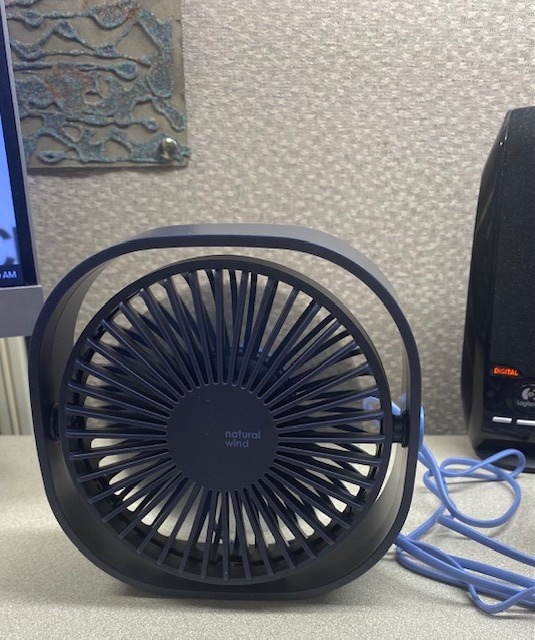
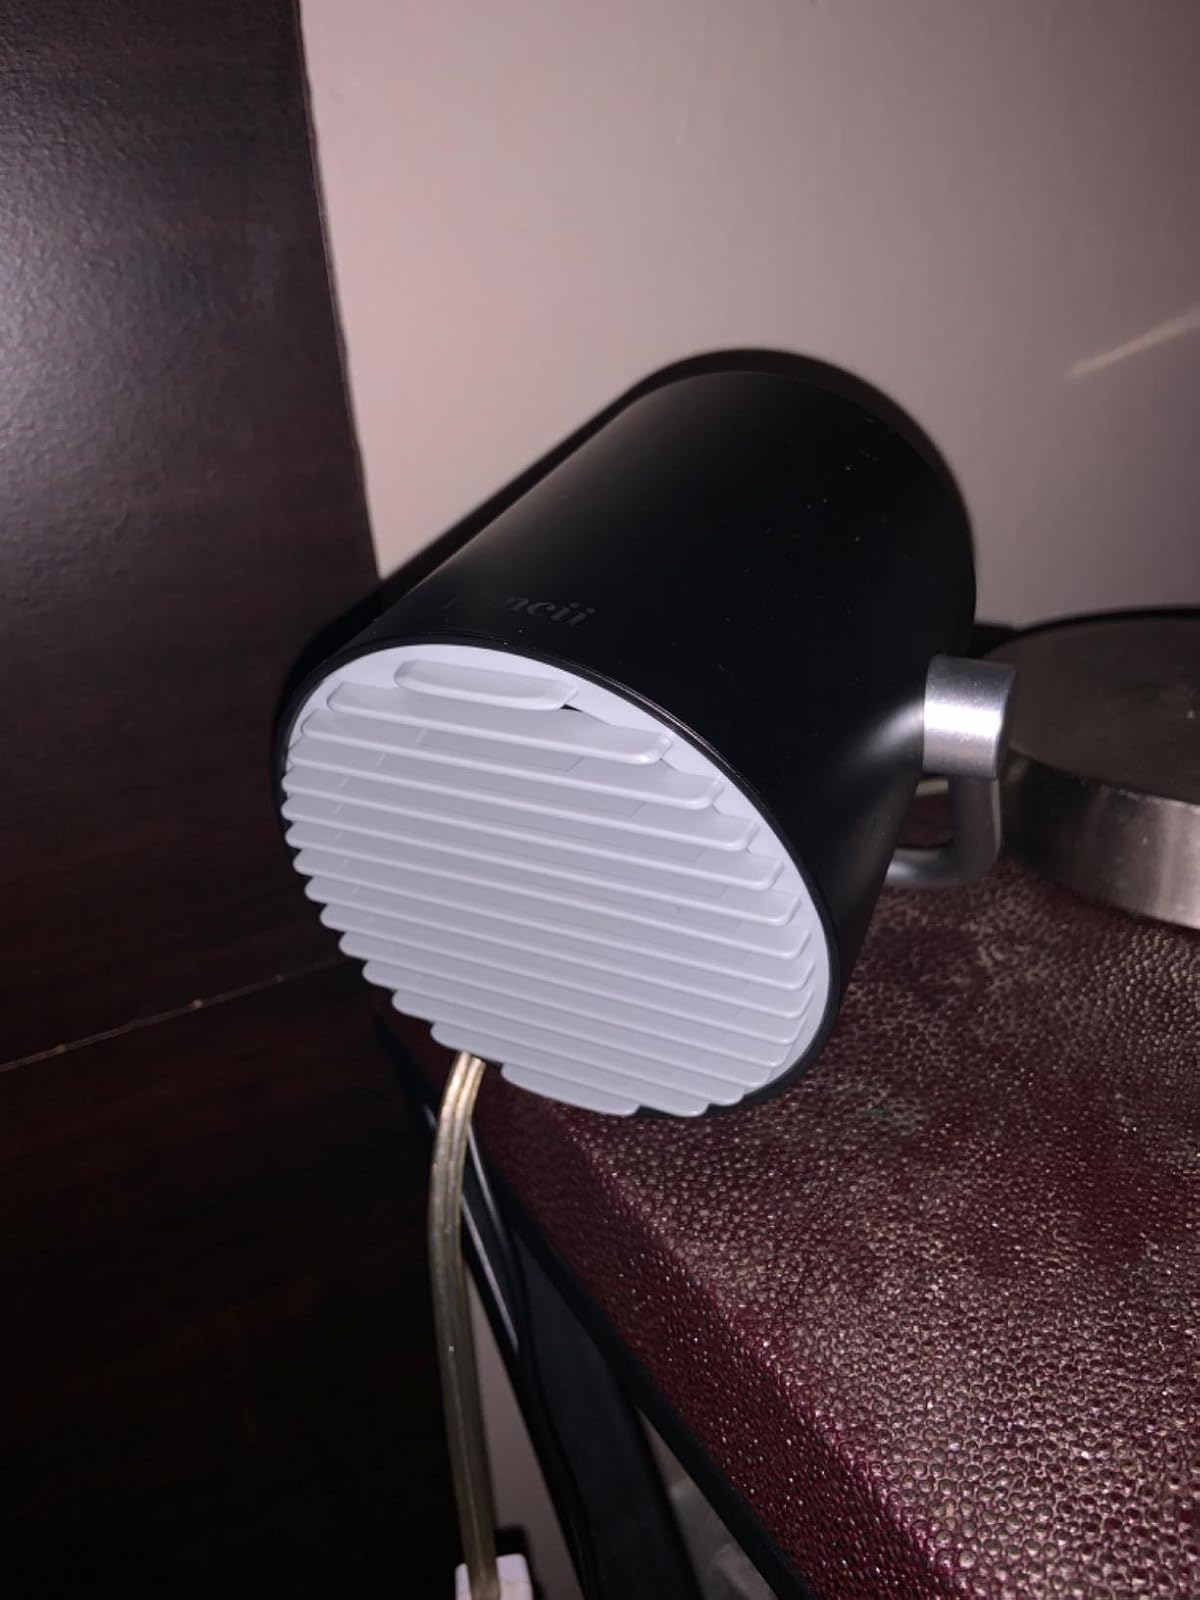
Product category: fan
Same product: no